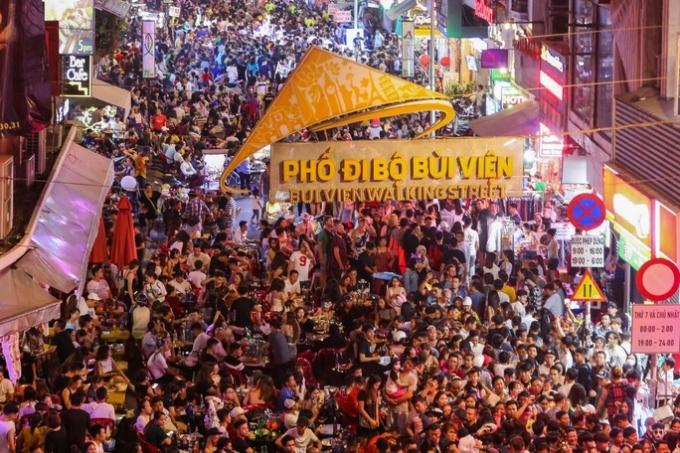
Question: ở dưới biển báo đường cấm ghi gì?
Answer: thứ 7 và chủ nhật 00 00 - 2 00 19 00 - 24 00